John Muir

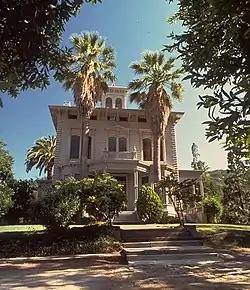
The Muirs' home in Martinez, California, is a US National Historic Site

In his life, Muir published six volumes of writings, all describing explorations of natural settings. Four additional books were published posthumously. Several books were subsequently published that collected essays and articles from various sources. Miller writes that what was most important about his writings was not their quantity, but their "quality". He notes that they have had a "lasting effect on American culture in helping to create the desire and will to protect and preserve wild and natural environments".